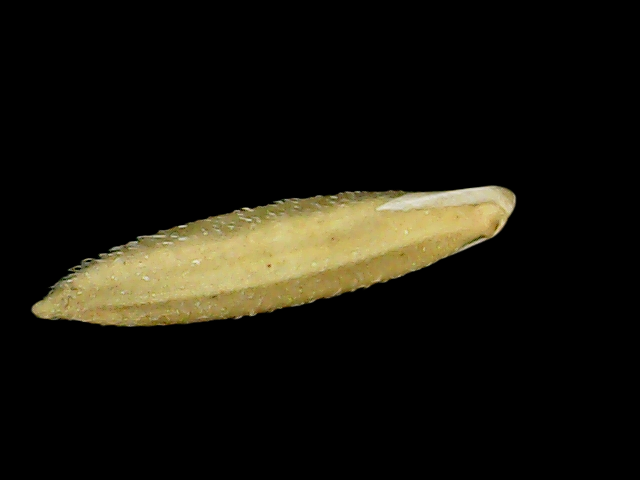
Rice variety: Binadhan20